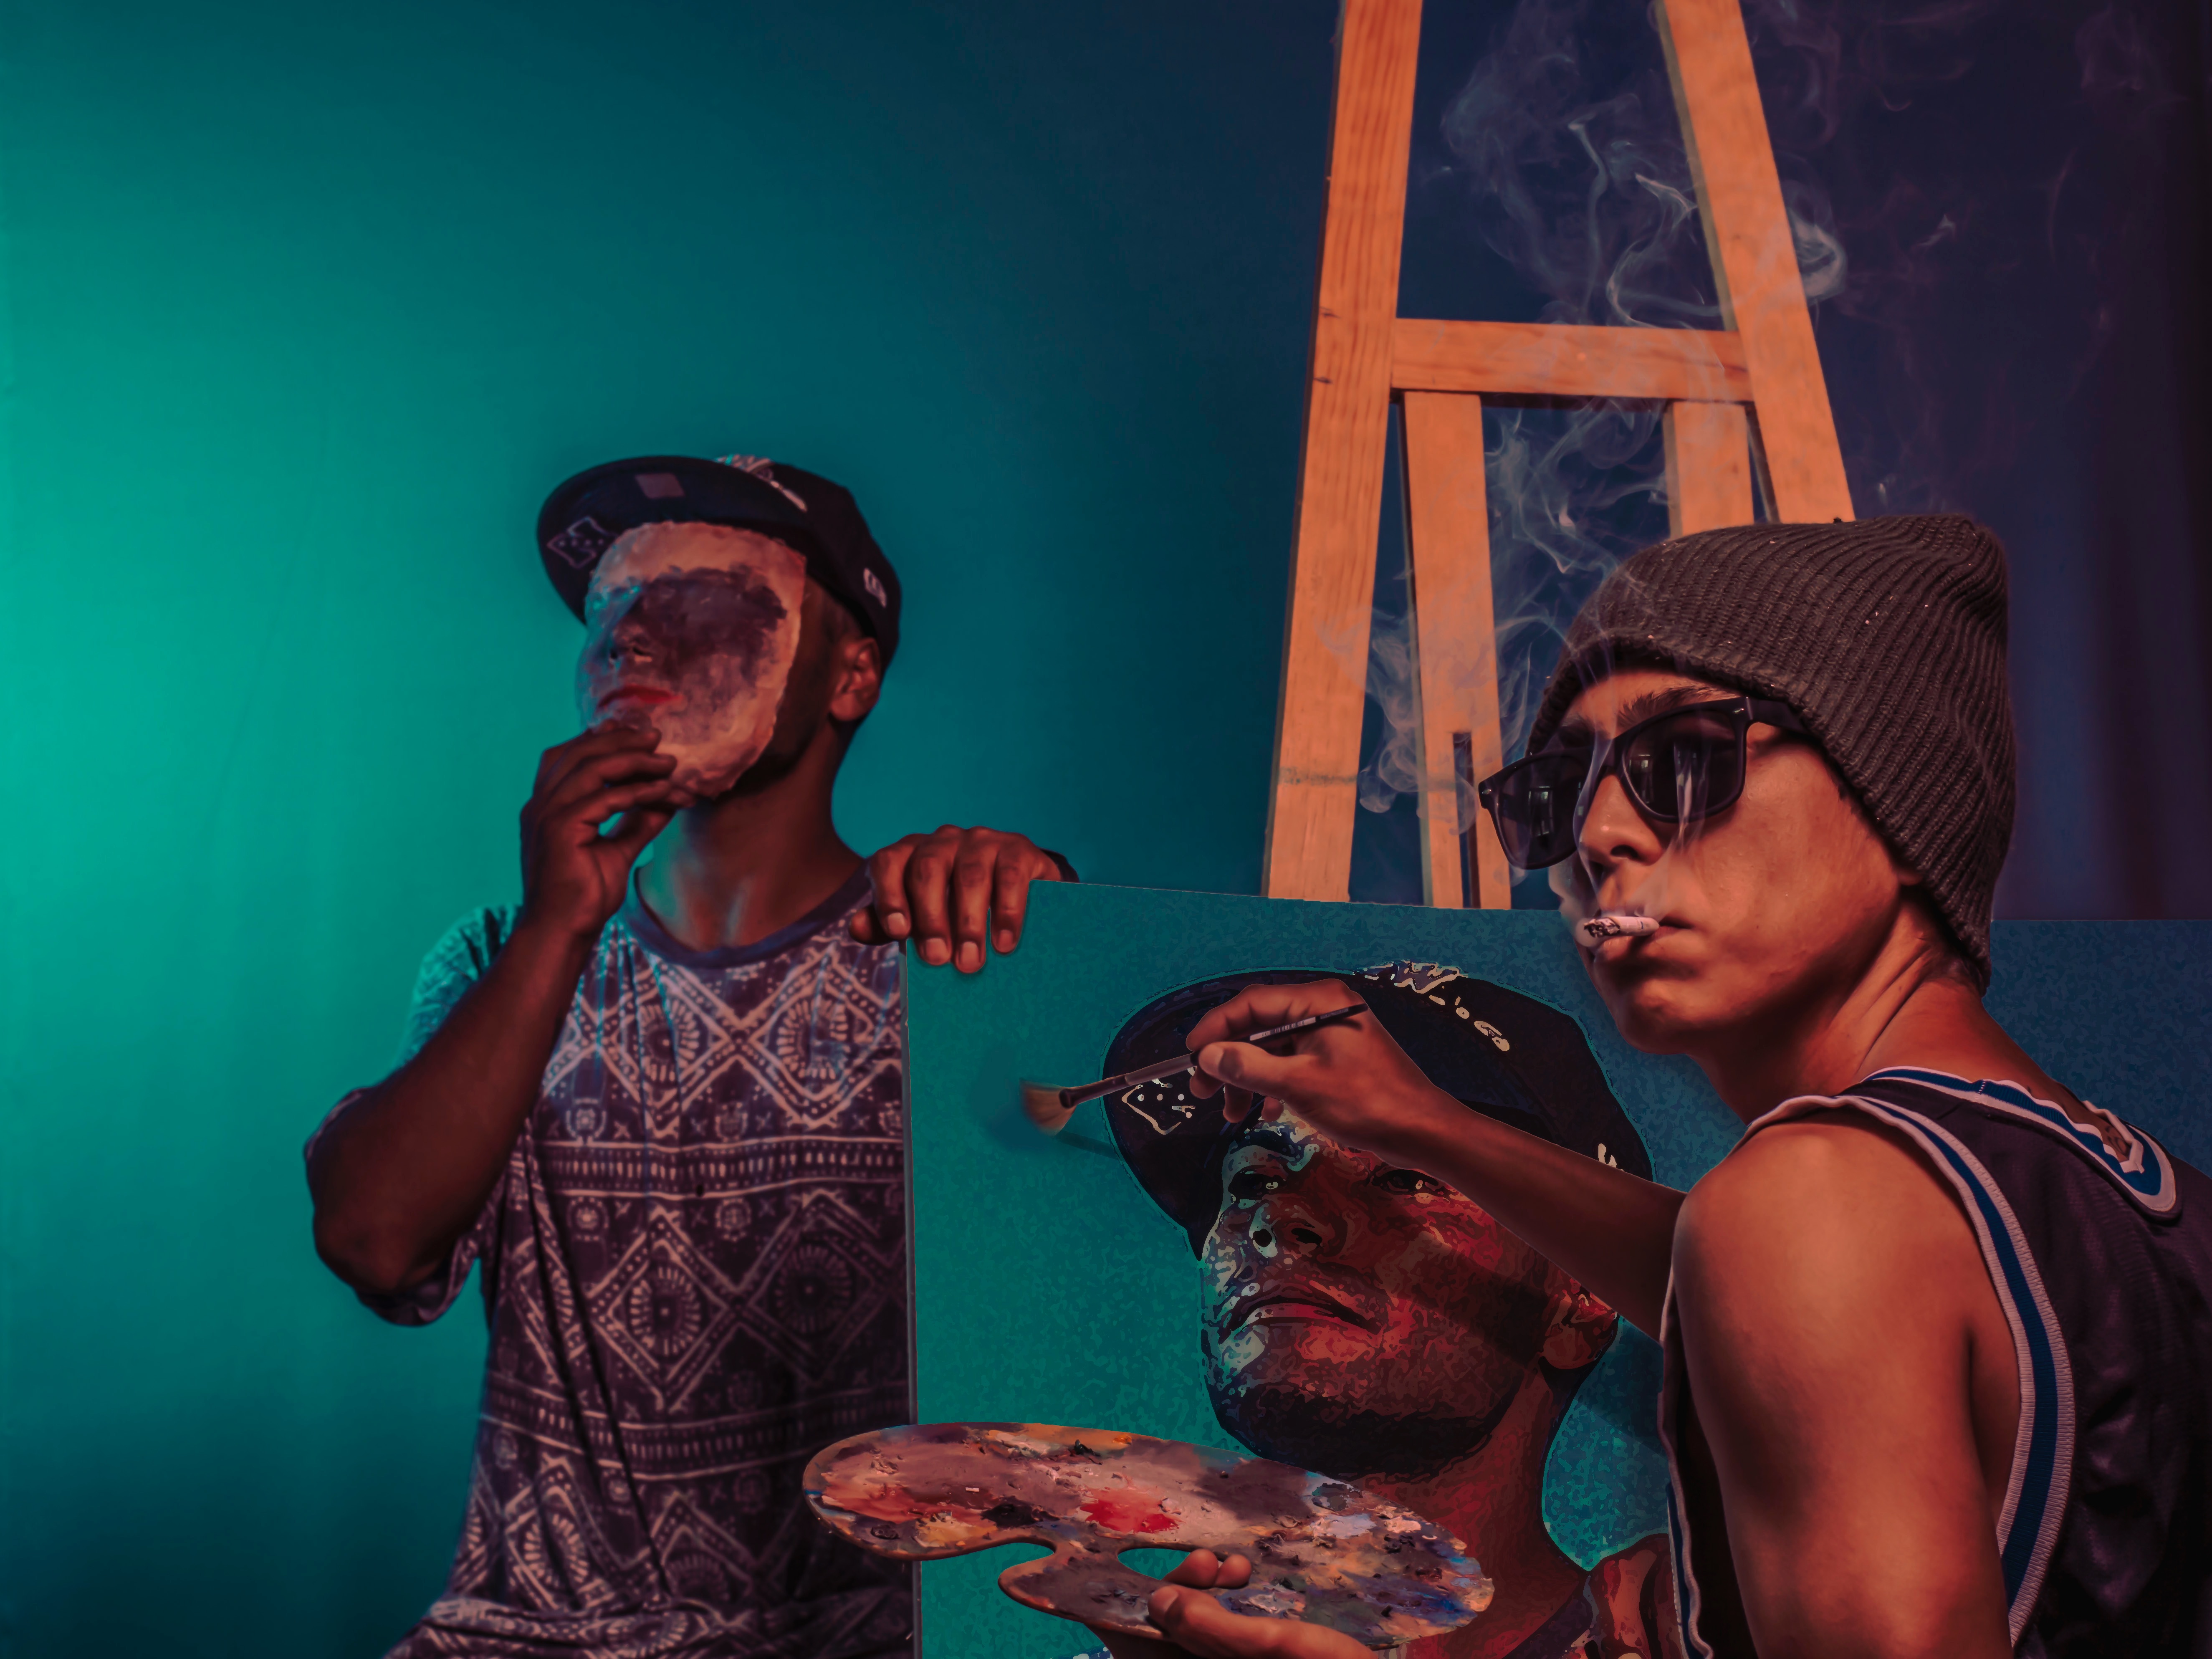
color, blue, performance art, art, musical theatre